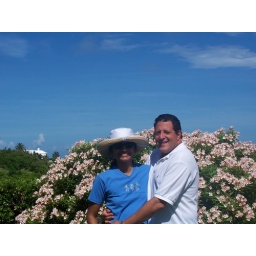
Mom and Dad standing by flowers